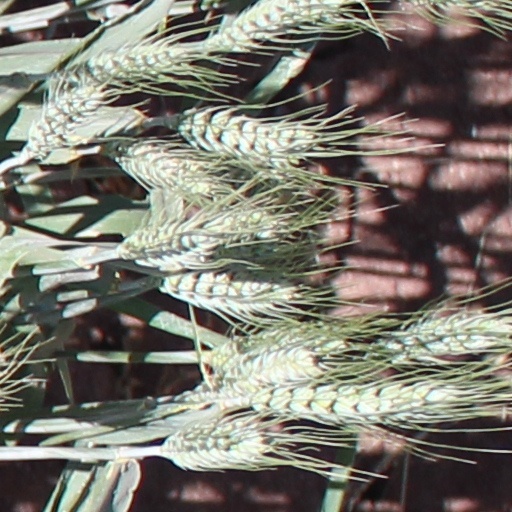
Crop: wheat